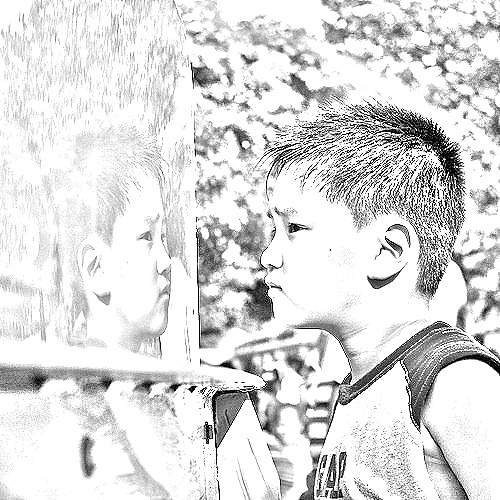
Portrait style: Sketch Portrait